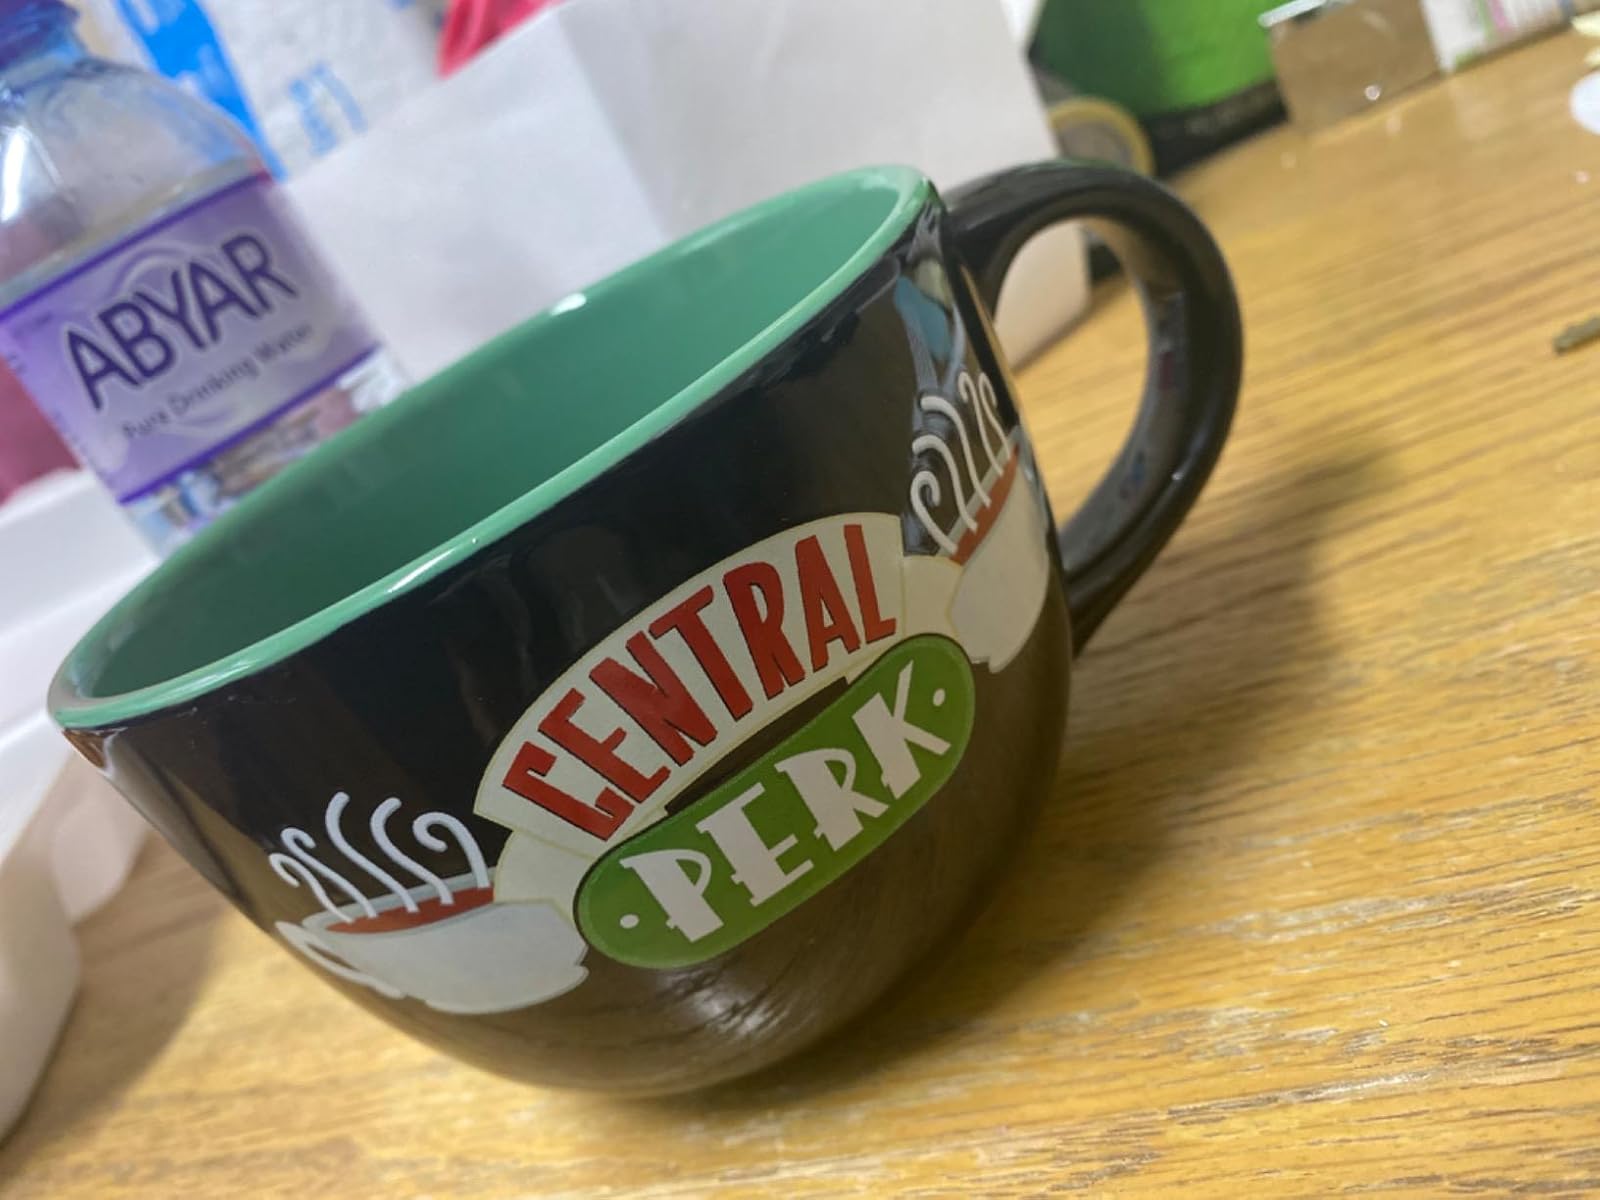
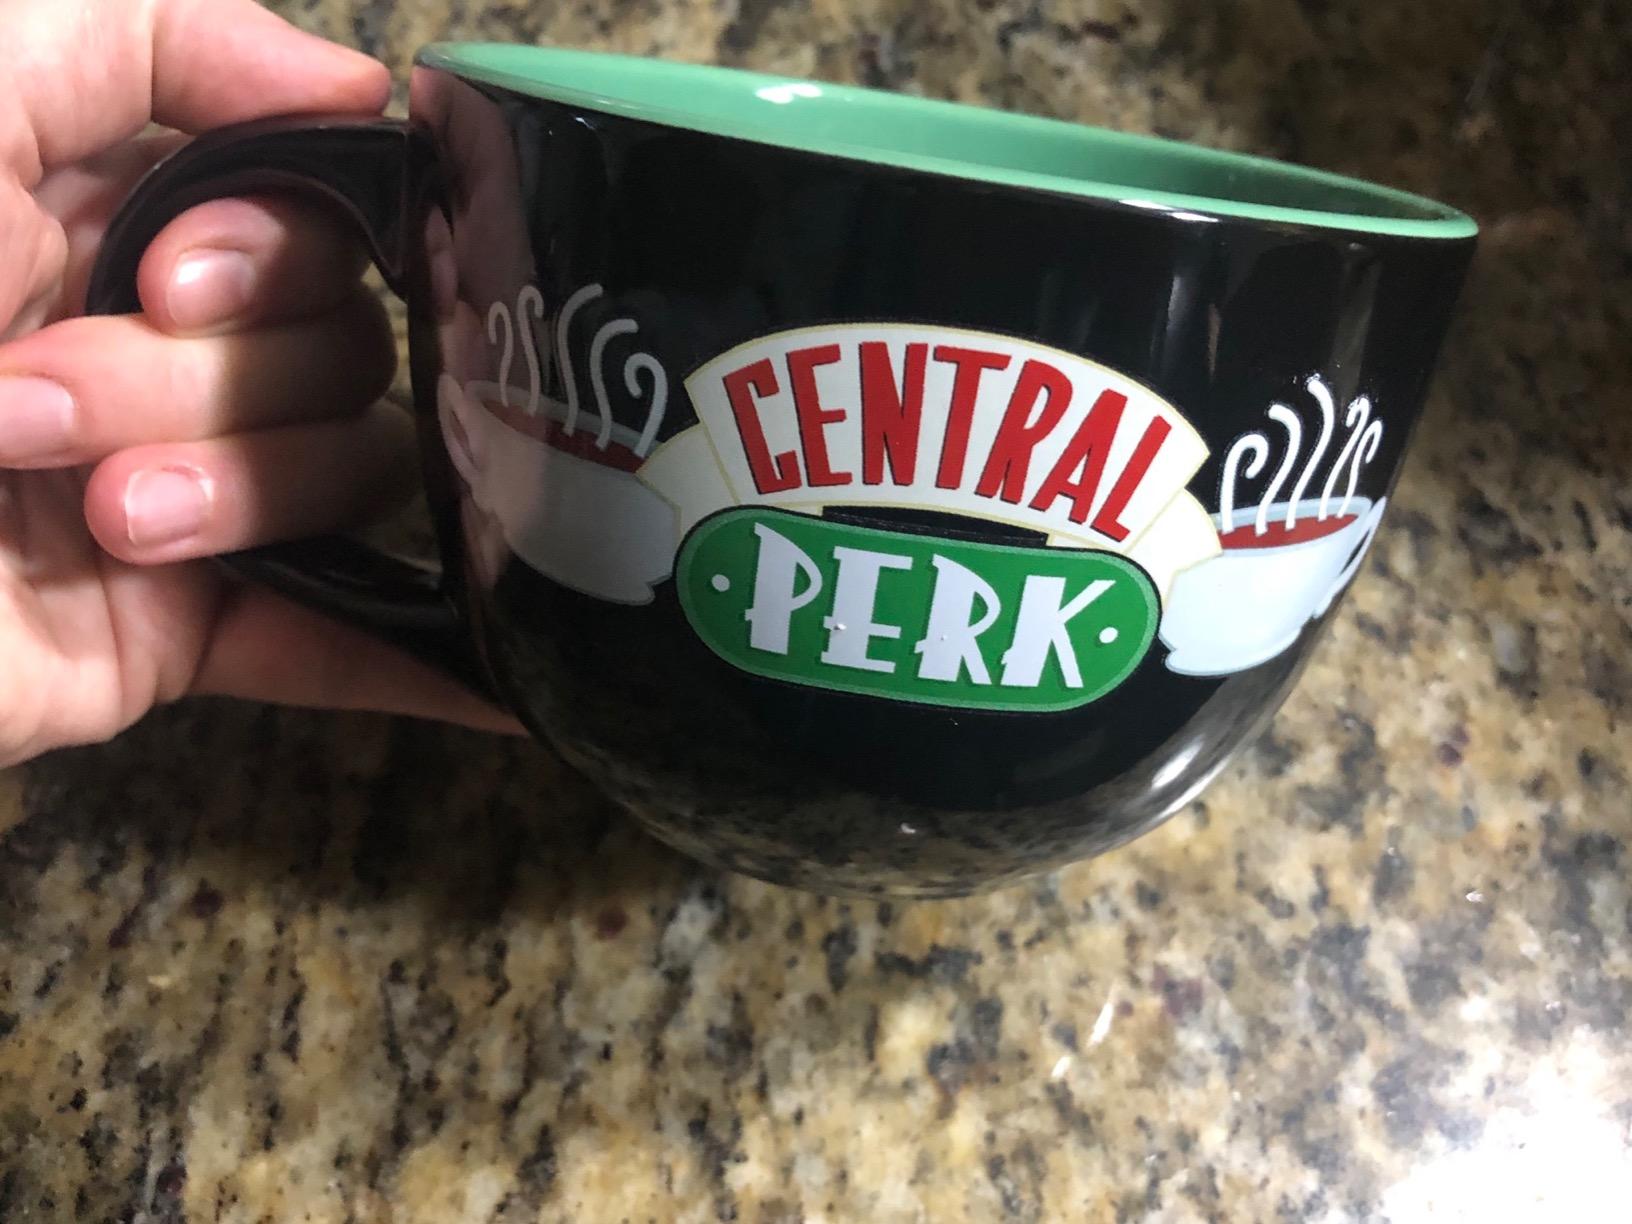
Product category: items_mug
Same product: yes